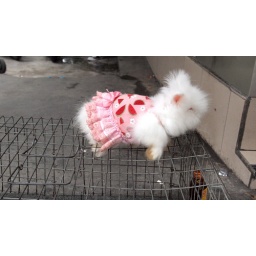
creepy small animal dressed up in baby clothes on a bangkok street